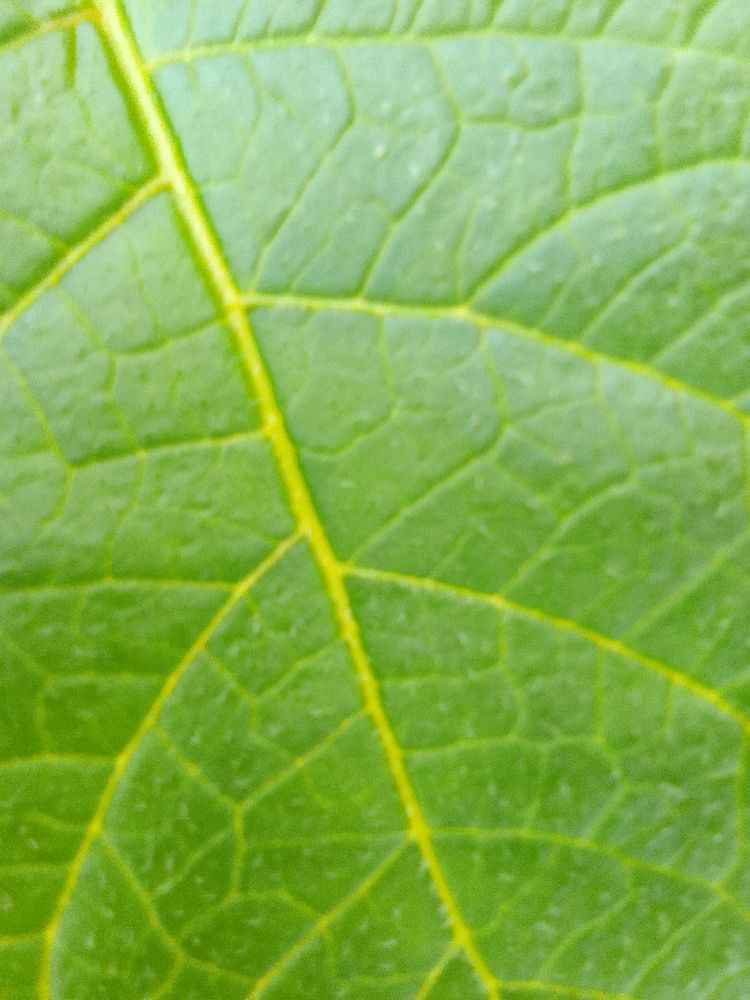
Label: Healthy